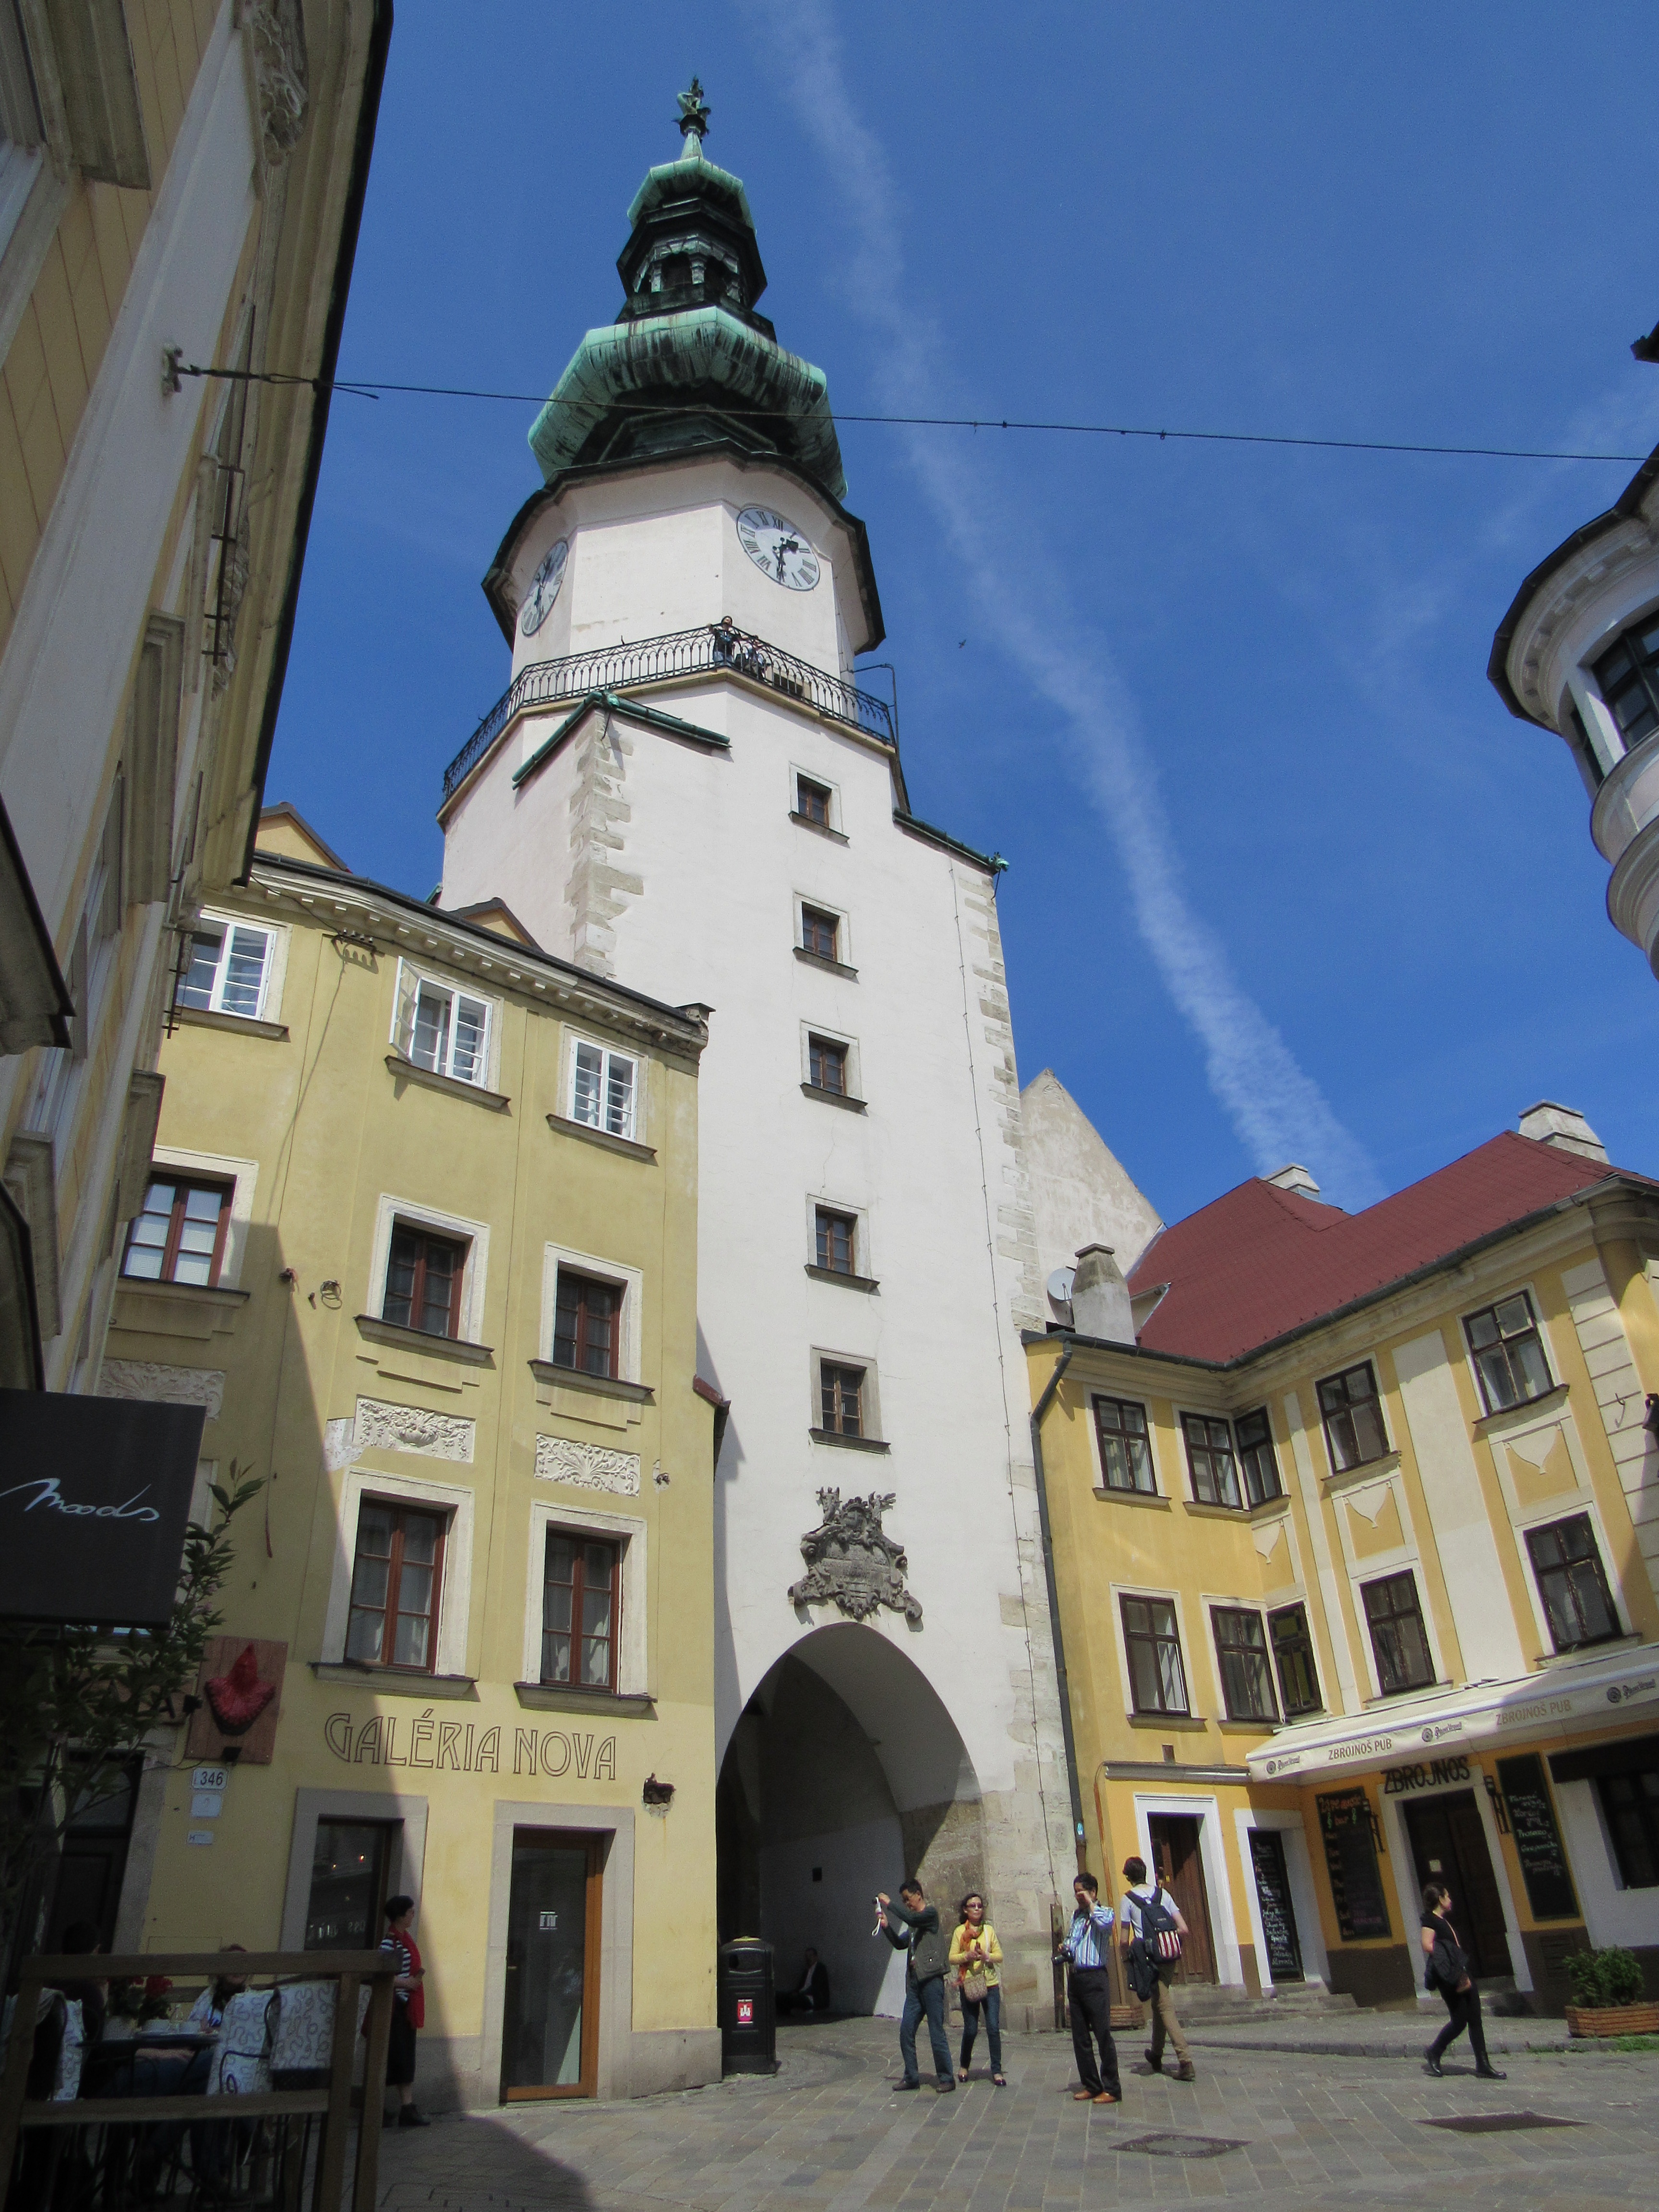
town, city, downtown, tower, plaza, landmark, place of worship, bell tower, center, town square, bratislava, slovakia, human settlement